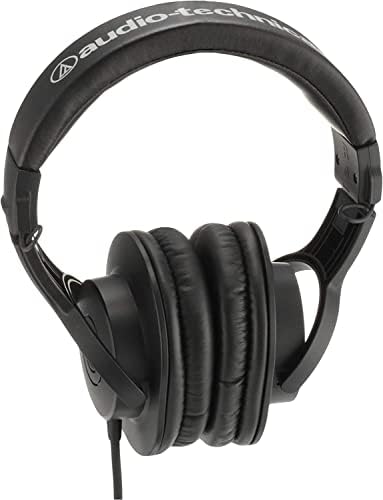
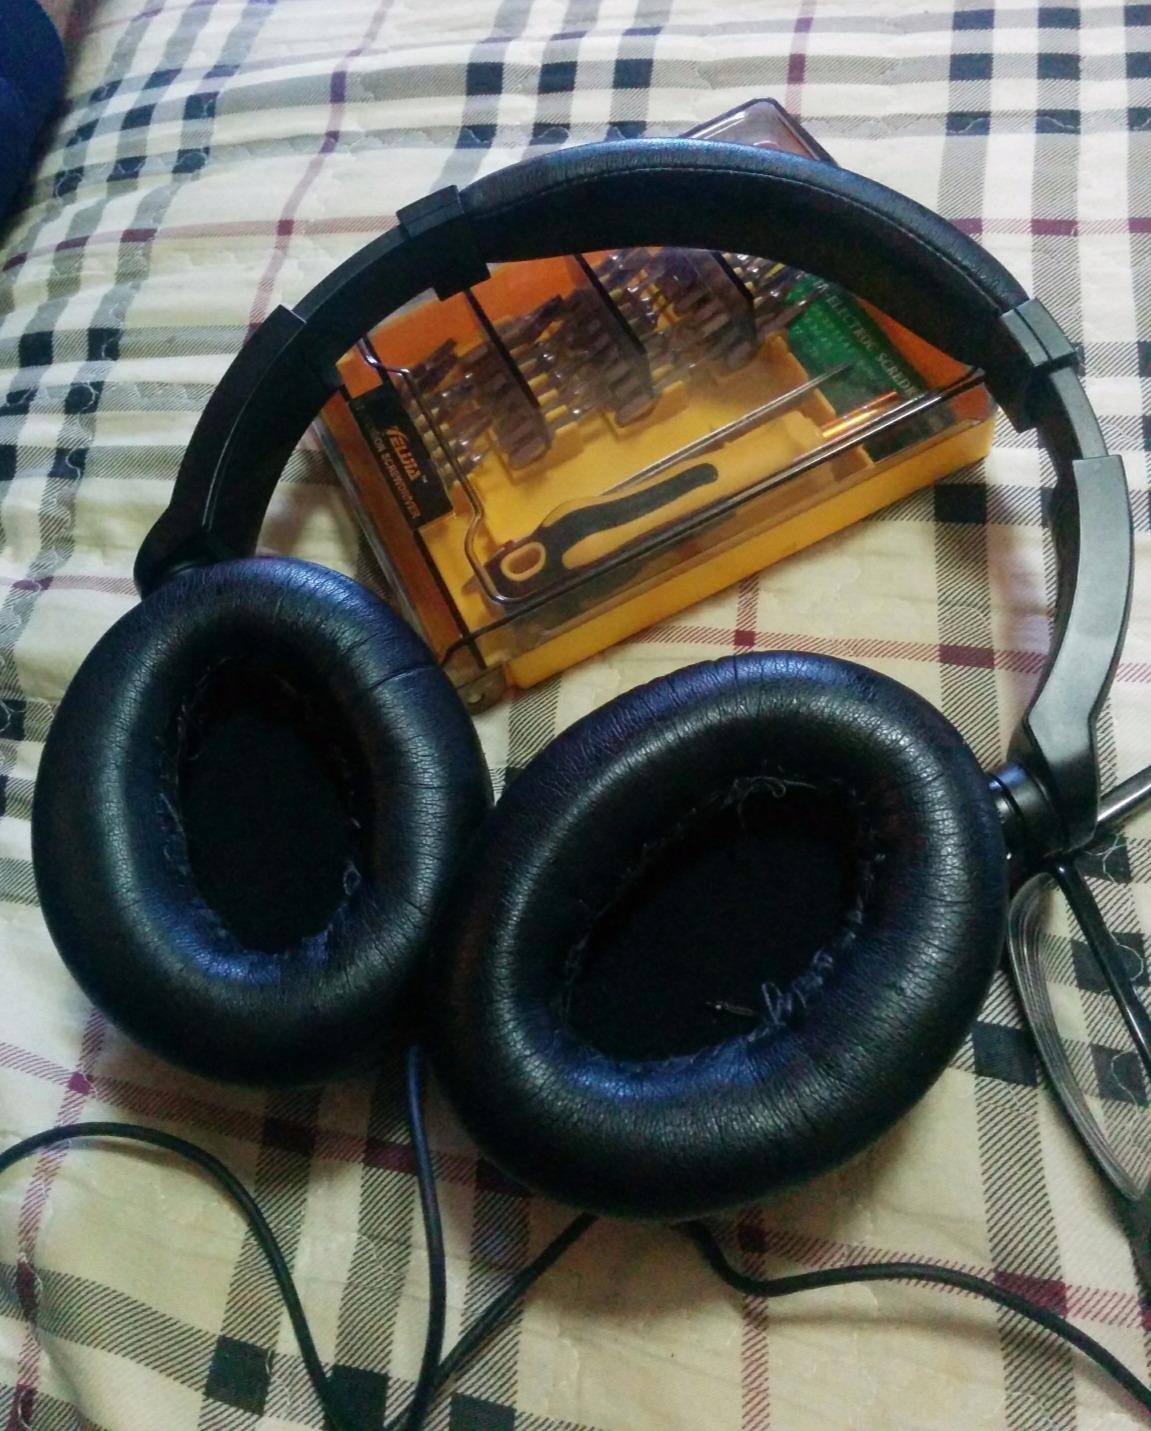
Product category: headphones
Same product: no